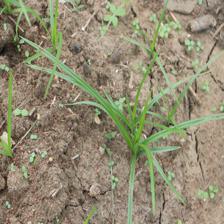
Label: Grass